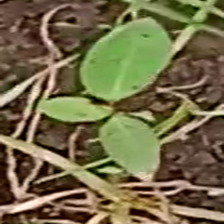
Weed species: Moti_dudhi(Euphorbia_geneculata_L)